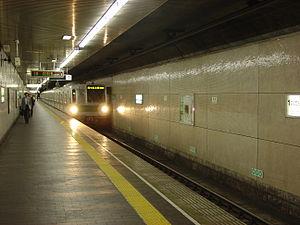
Nezu est une station du métro de Tokyo sur la ligne Chiyoda dans l'arrondissement de Bunkyō à Tokyo. Elle est exploitée par le Tokyo Metro.